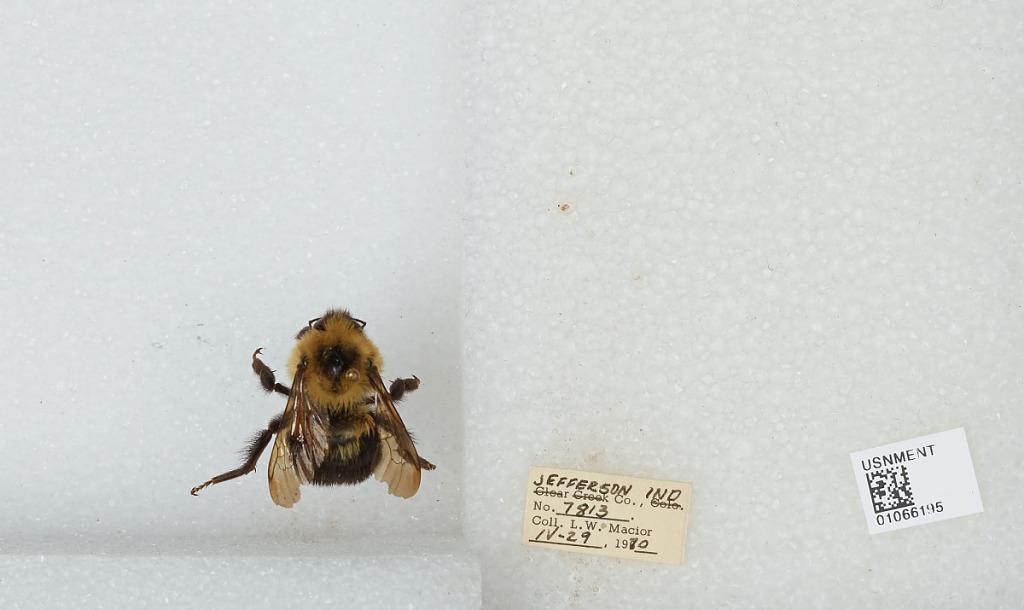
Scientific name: Bombus (Pyrobombus) bimaculatus Cresson
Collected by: L. Macior
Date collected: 1970-4-29
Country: United States
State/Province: Indiana
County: Jefferson
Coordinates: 38.775, -85.4786